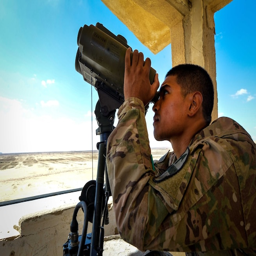
a soldier looks through binoculars .